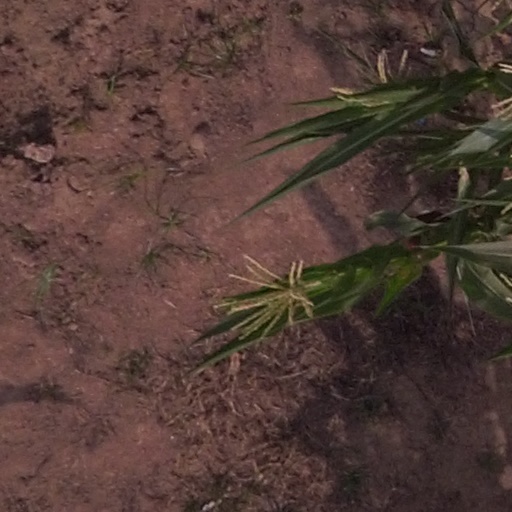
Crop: maize; corn